Hippos (Golan Heights)

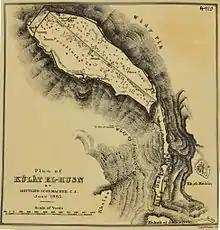
Plan of Hippos by Gottlieb Schumacher 1885

Hippos was given to Herod the Great in 27 BCE, and returned to the Province of Syria at his death in 4 BCE. According to Josephus, during this time Hippos, a pagan city, was the "sworn enemy" of the new Jewish city across the lake, Tiberias. Josephus recounts that during the First Jewish–Roman War of AD 66–70, following the destruction of the Jews in Scythopolis, the Jews of Hippos suffered a massacre. Other Jews from Hippos joined the revolt in Tarichaea.